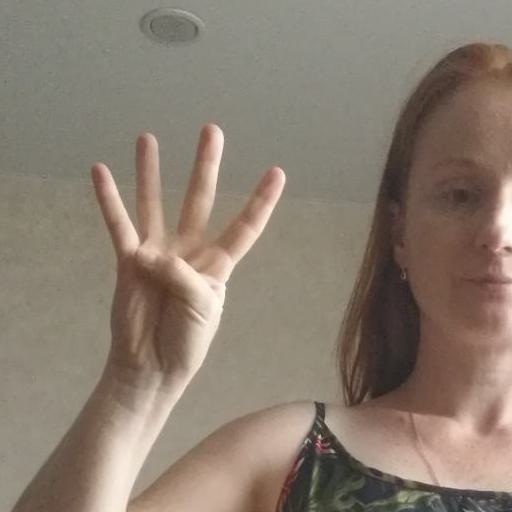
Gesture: four